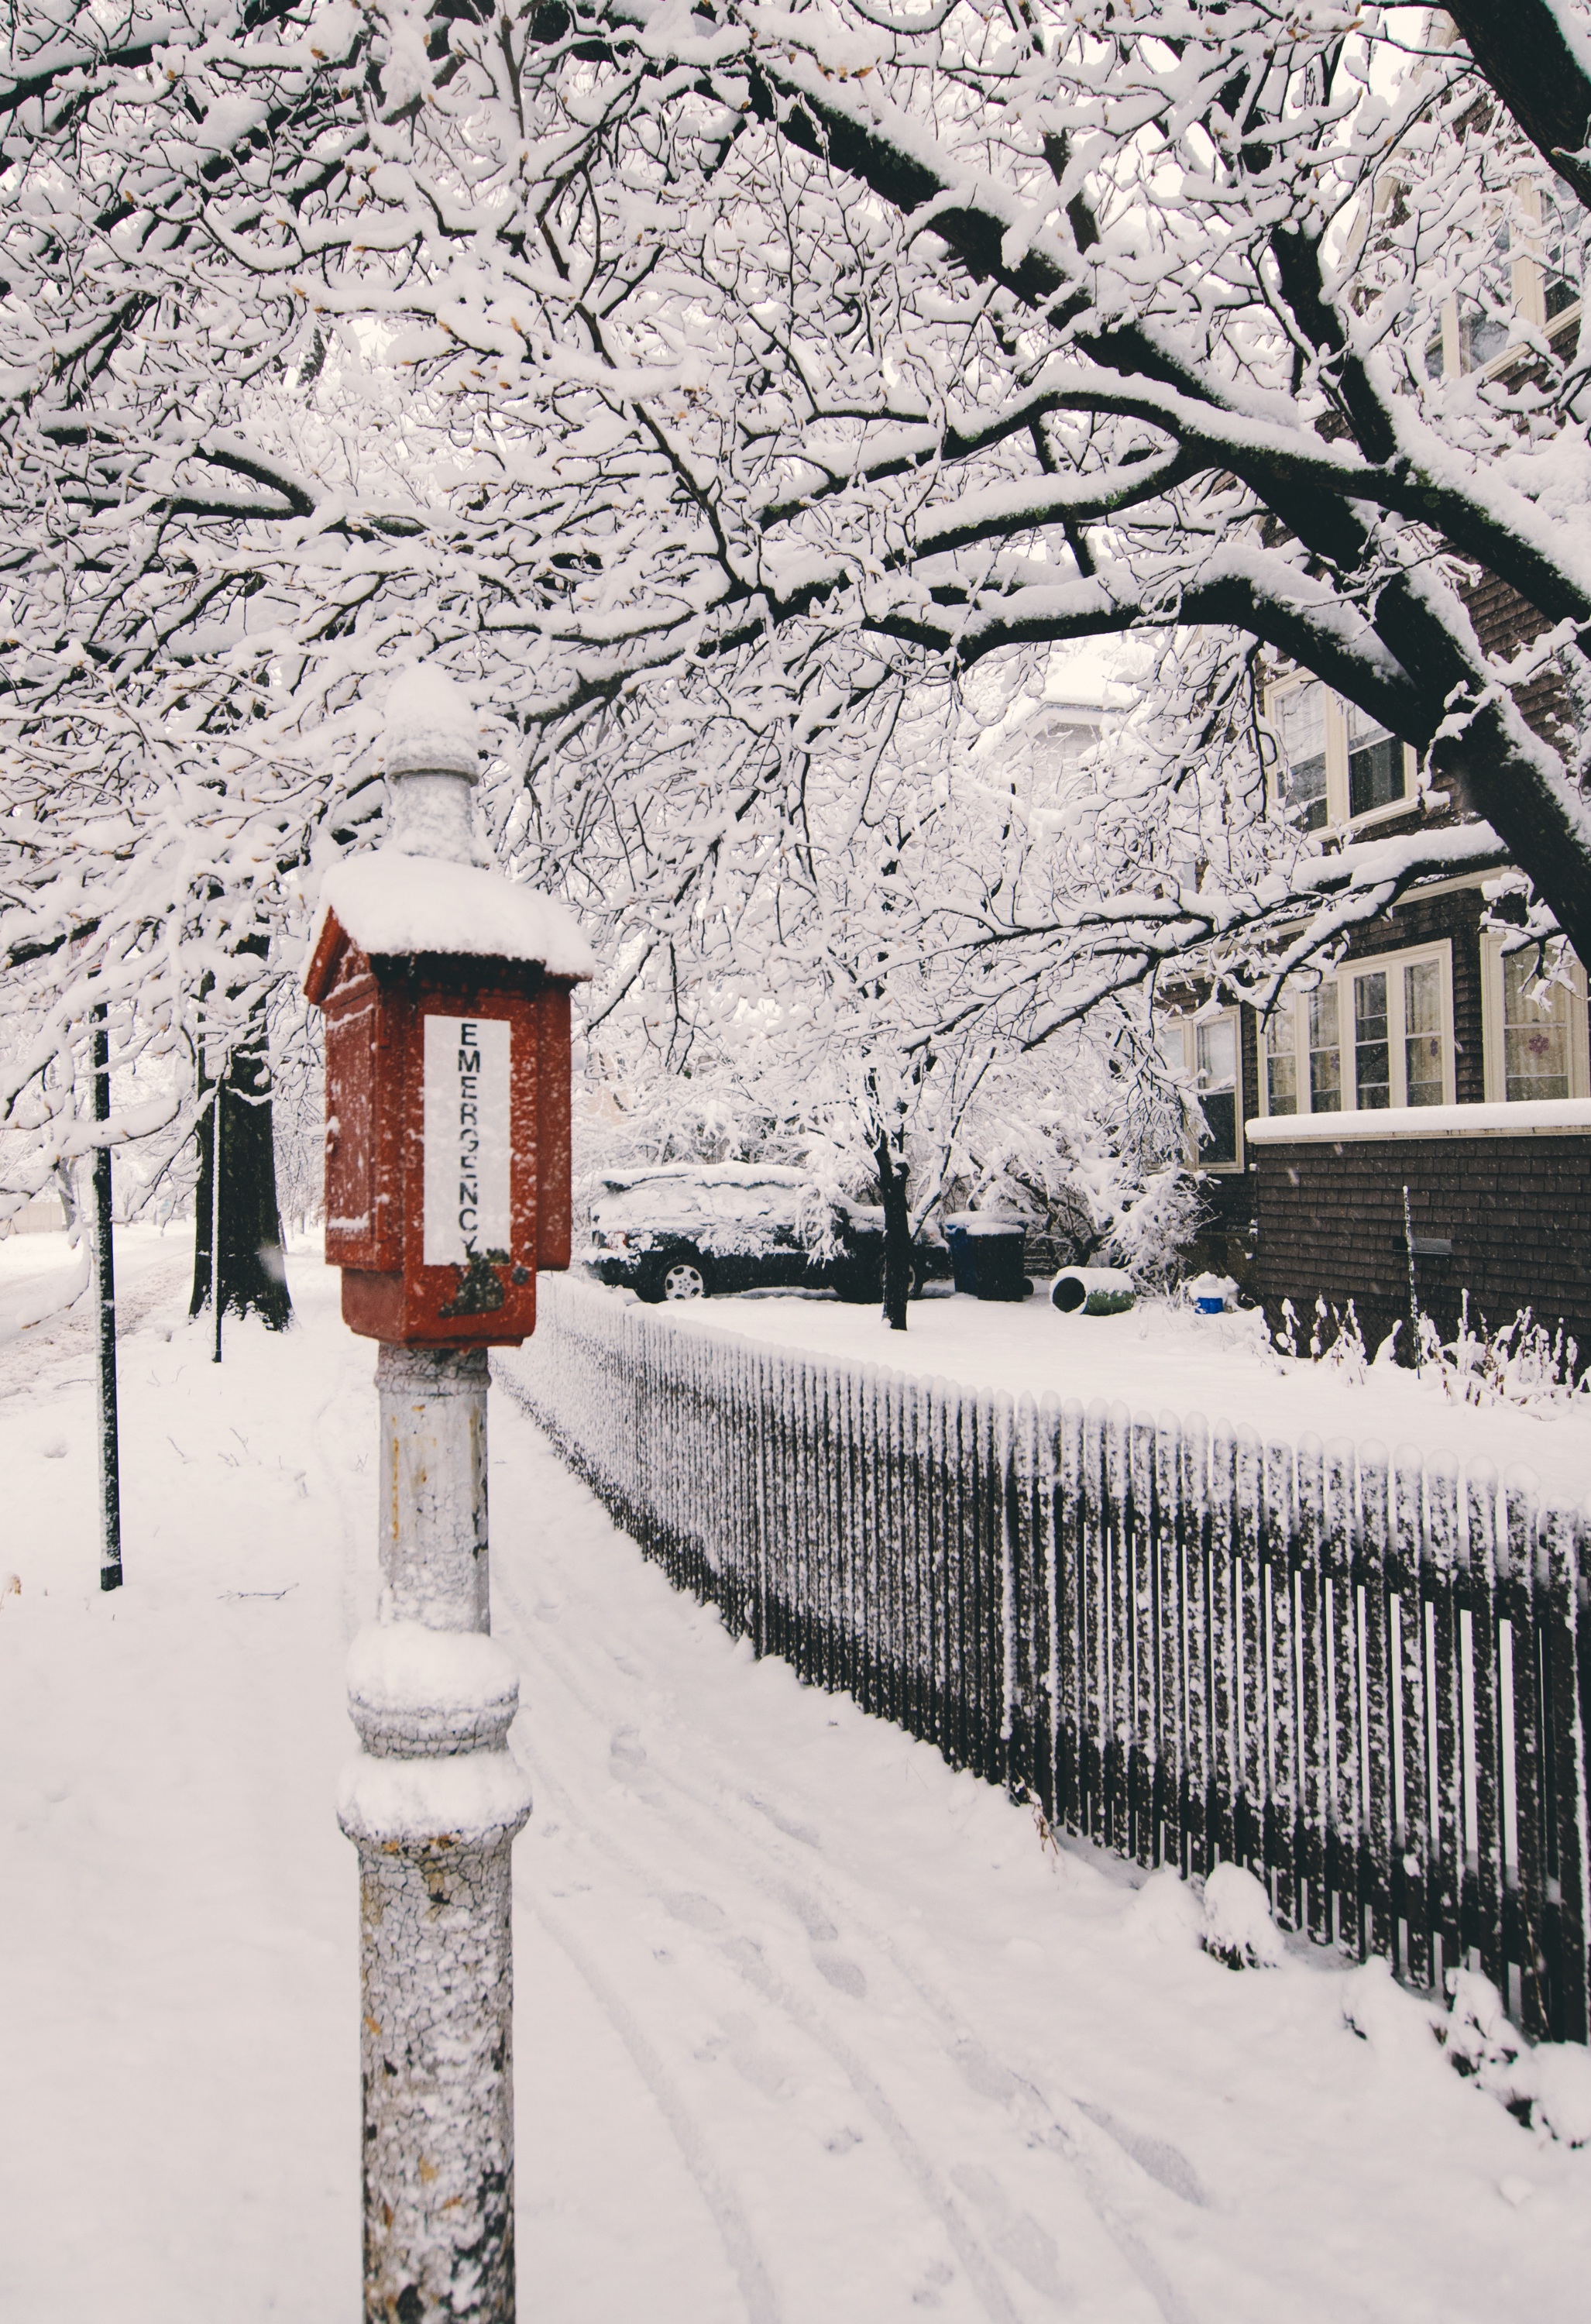
snow, winter, frost, weather, season, blizzard, freezing, winter storm